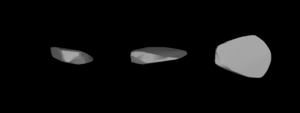
(1527) Malmquista est un astéroïde de la ceinture principale d'astéroïdes.